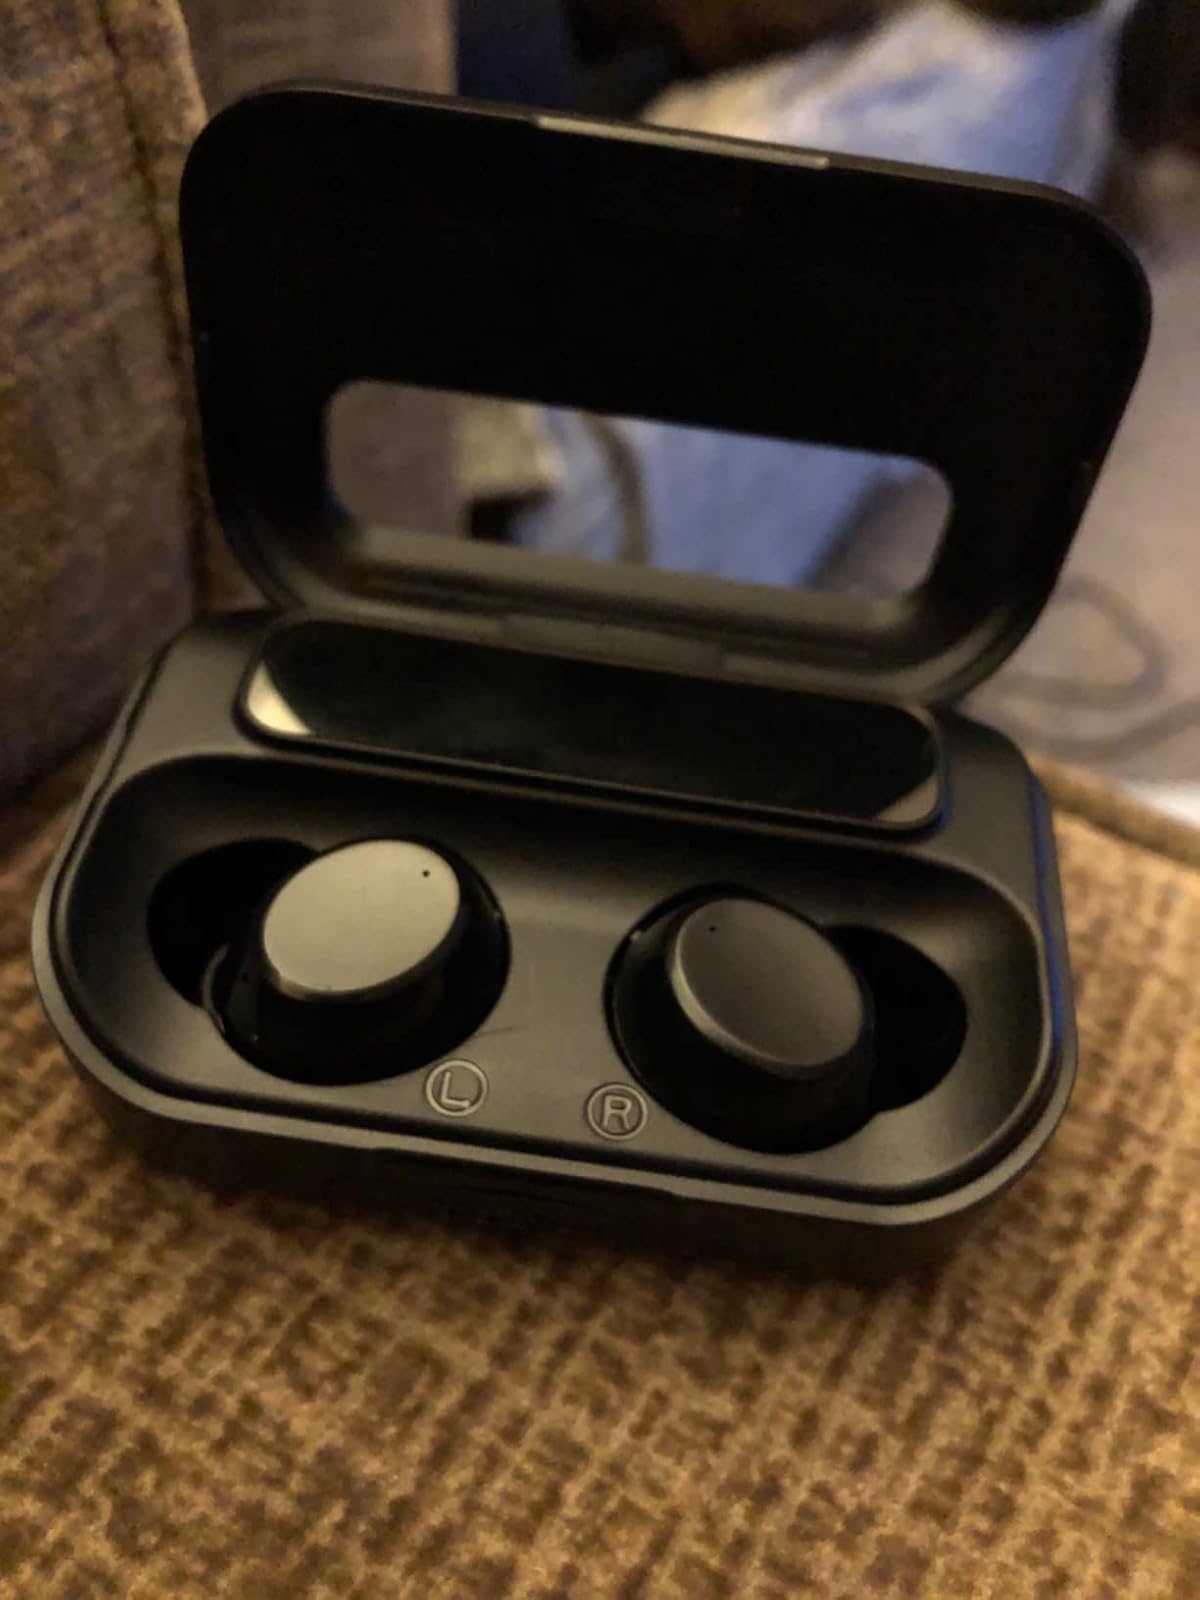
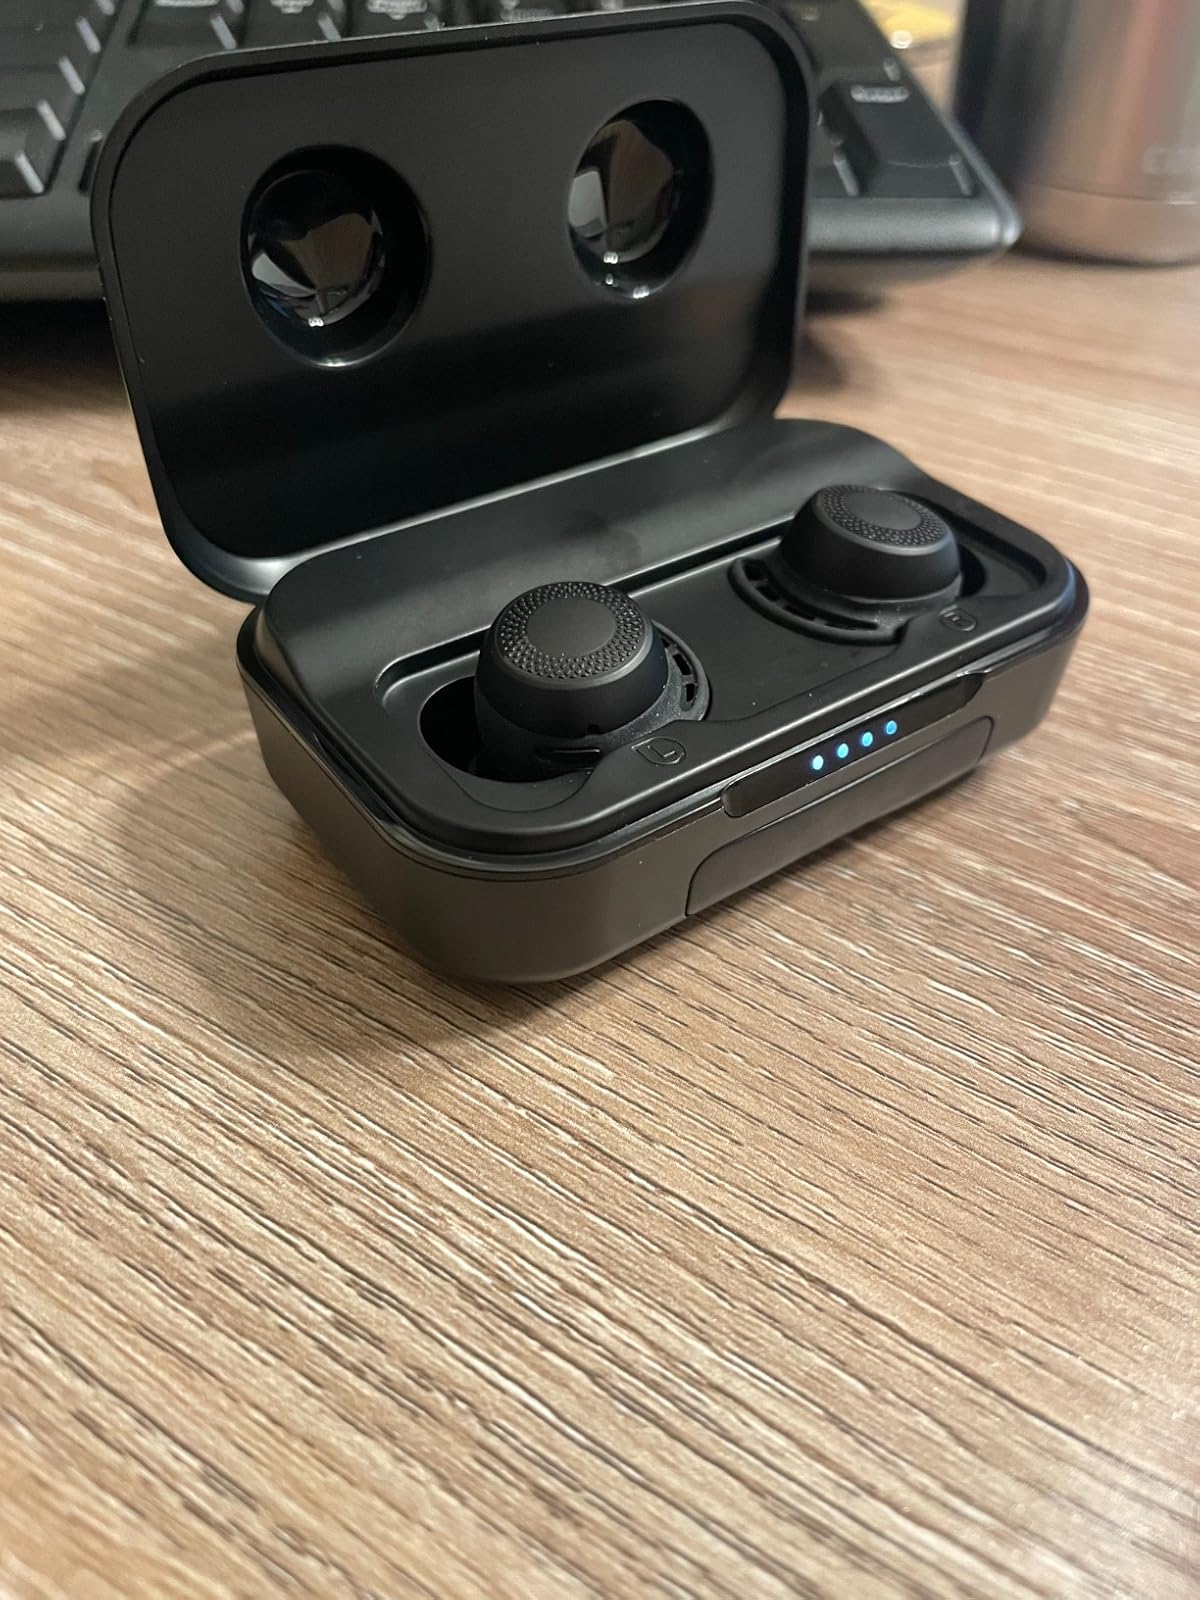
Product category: earbuds
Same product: no